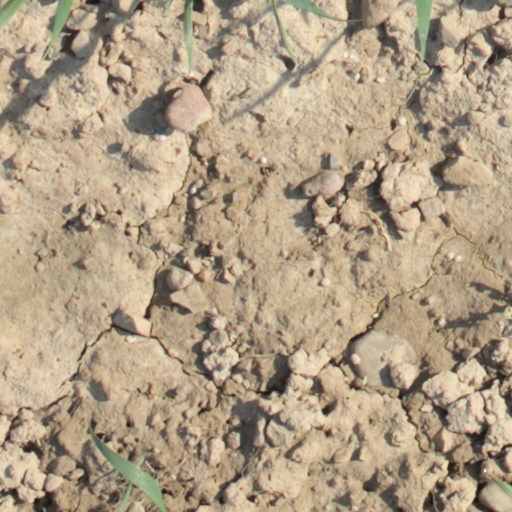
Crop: wheat